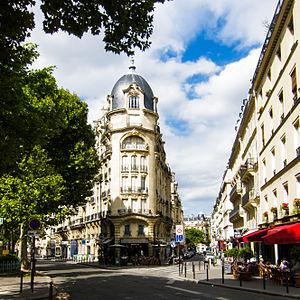
La rue Bréa est une rue du 6ᵉ arrondissement de Paris.